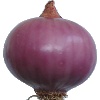
Label: Onion Red Peeled 1